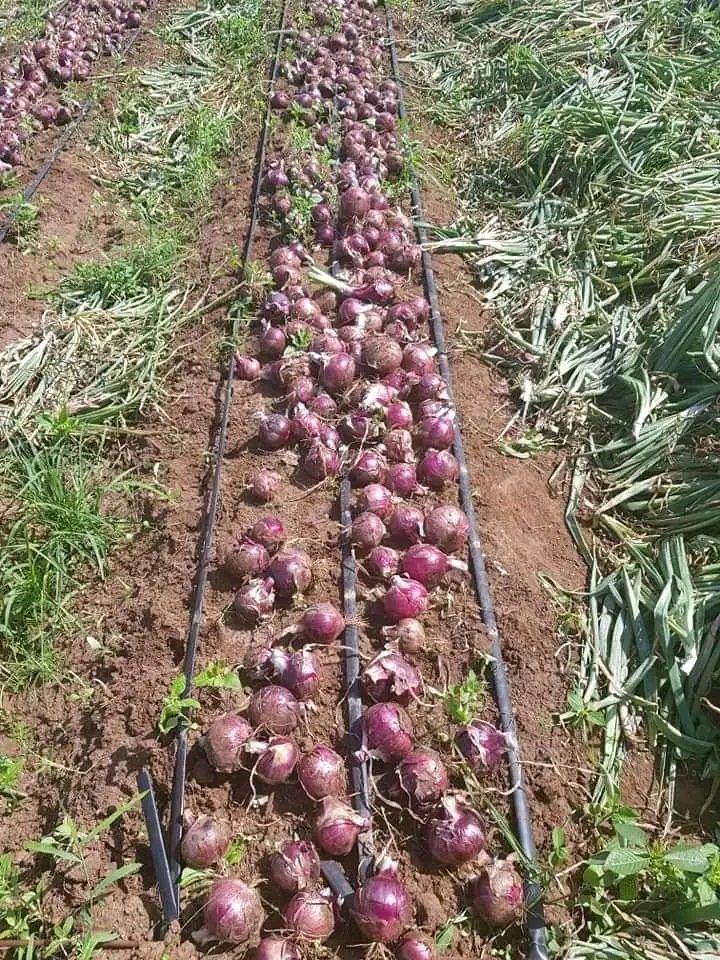
Kilimo cha teknolojia ya kisasa cha zao la vitunguu likiwa limevunwa tayari kwa kufanya biashara, kuna bomba nyeusi za maji zinazotumika katika umwagiliaji.